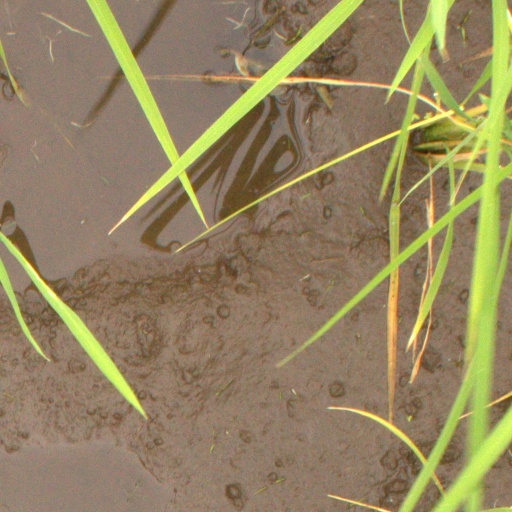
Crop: rice